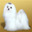
Label: dog